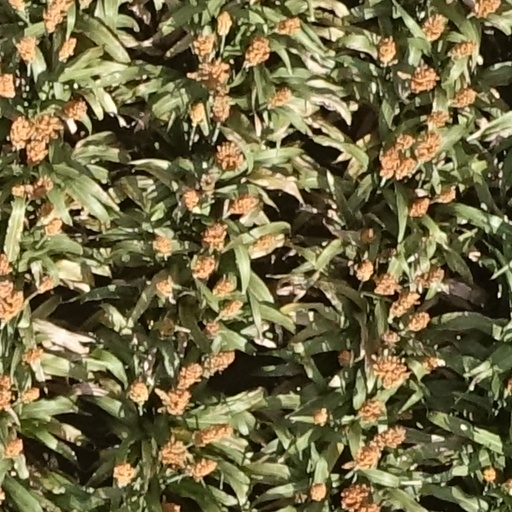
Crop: sorghum